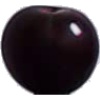
Label: Cherry Wax Black 1